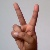
The image shows a hand gesture representing the letter 'V' in Indian Sign Language.